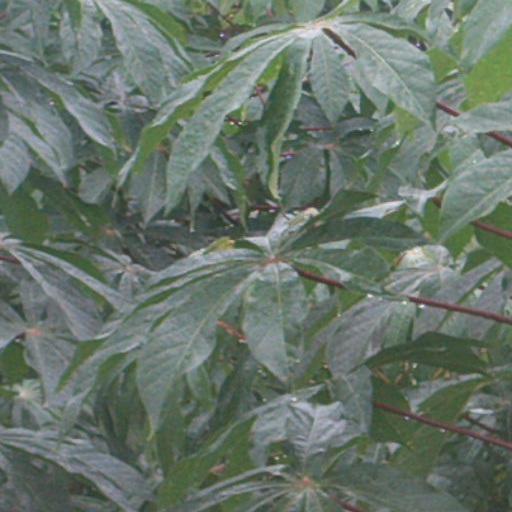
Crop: cassava